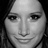
Emotion: happy